Shizuoka (city)

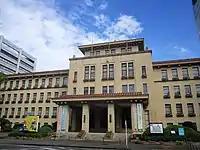
Shizuoka Prefectural Government Office

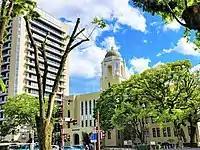
Shizuoka City Hall

Shizuoka has a mayor-council form of government with a directly elected mayor and a unicameral city legislature of 48 members. The city contributes 13 members to the Shizuoka Prefectural Assembly. In terms of national politics, the city is divided between Shizuoka 1st district and Shizuoka 4th district in the lower house of the Japanese Diet.